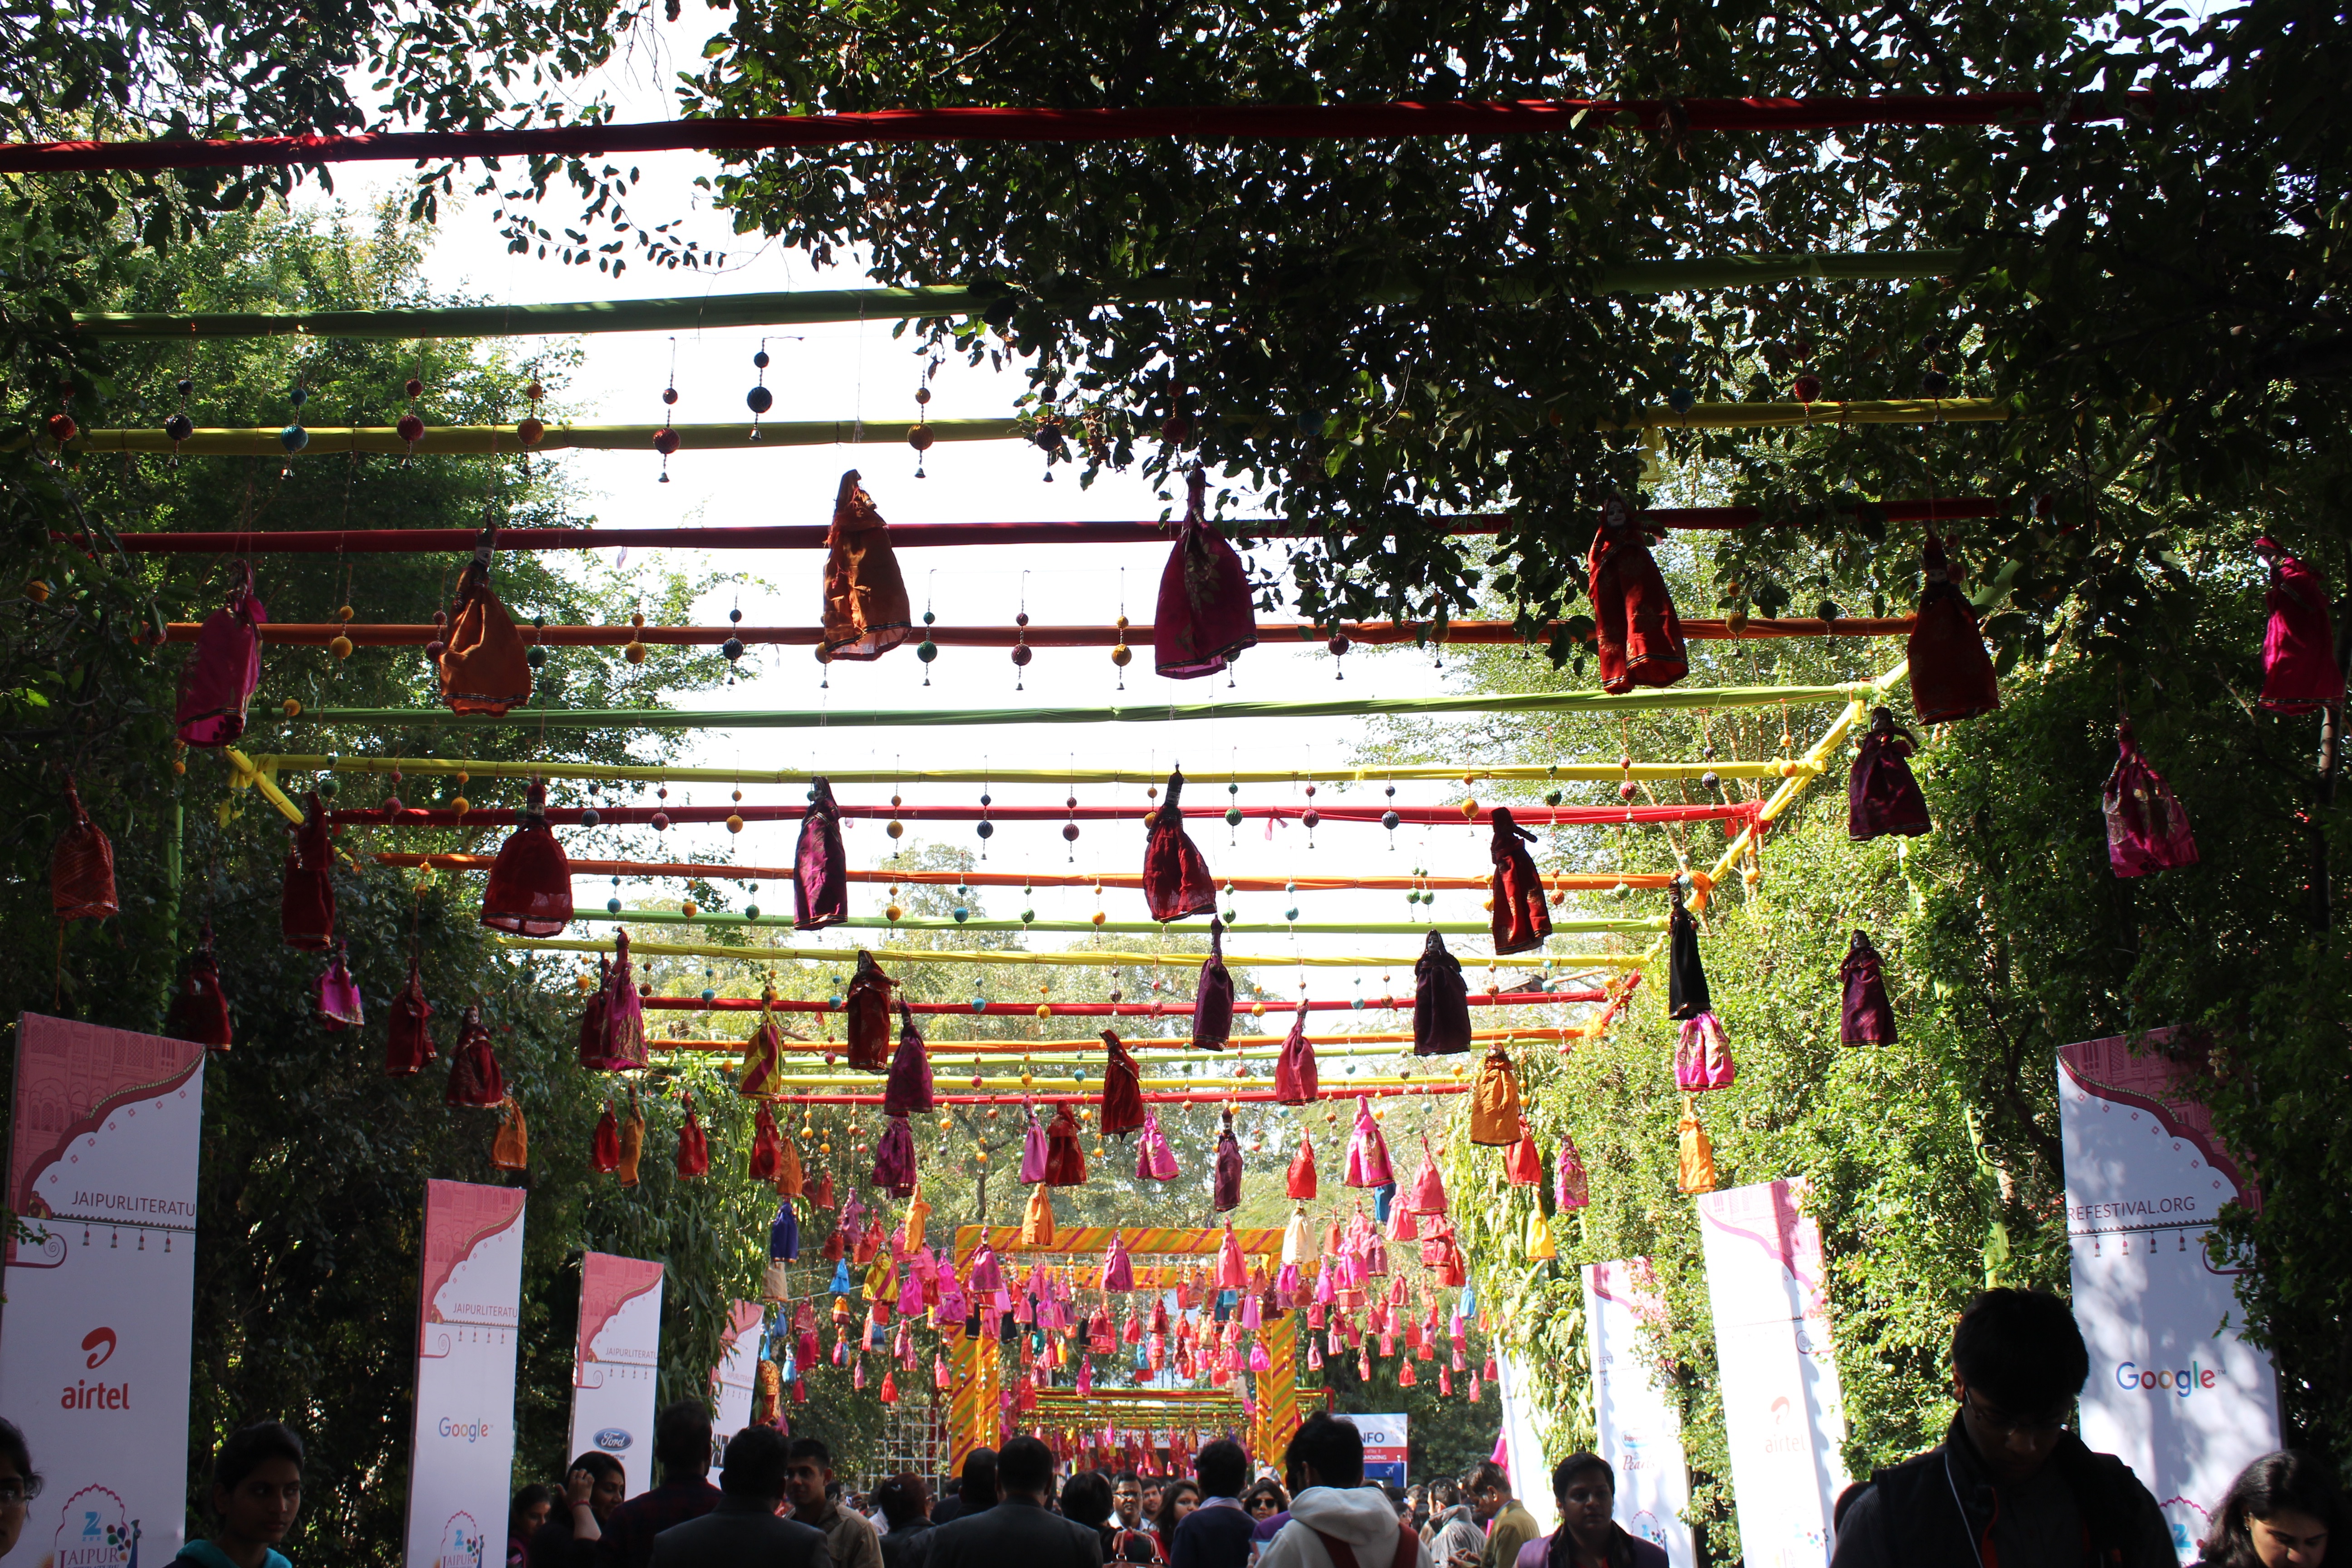
flower, crowd, temple, shrine